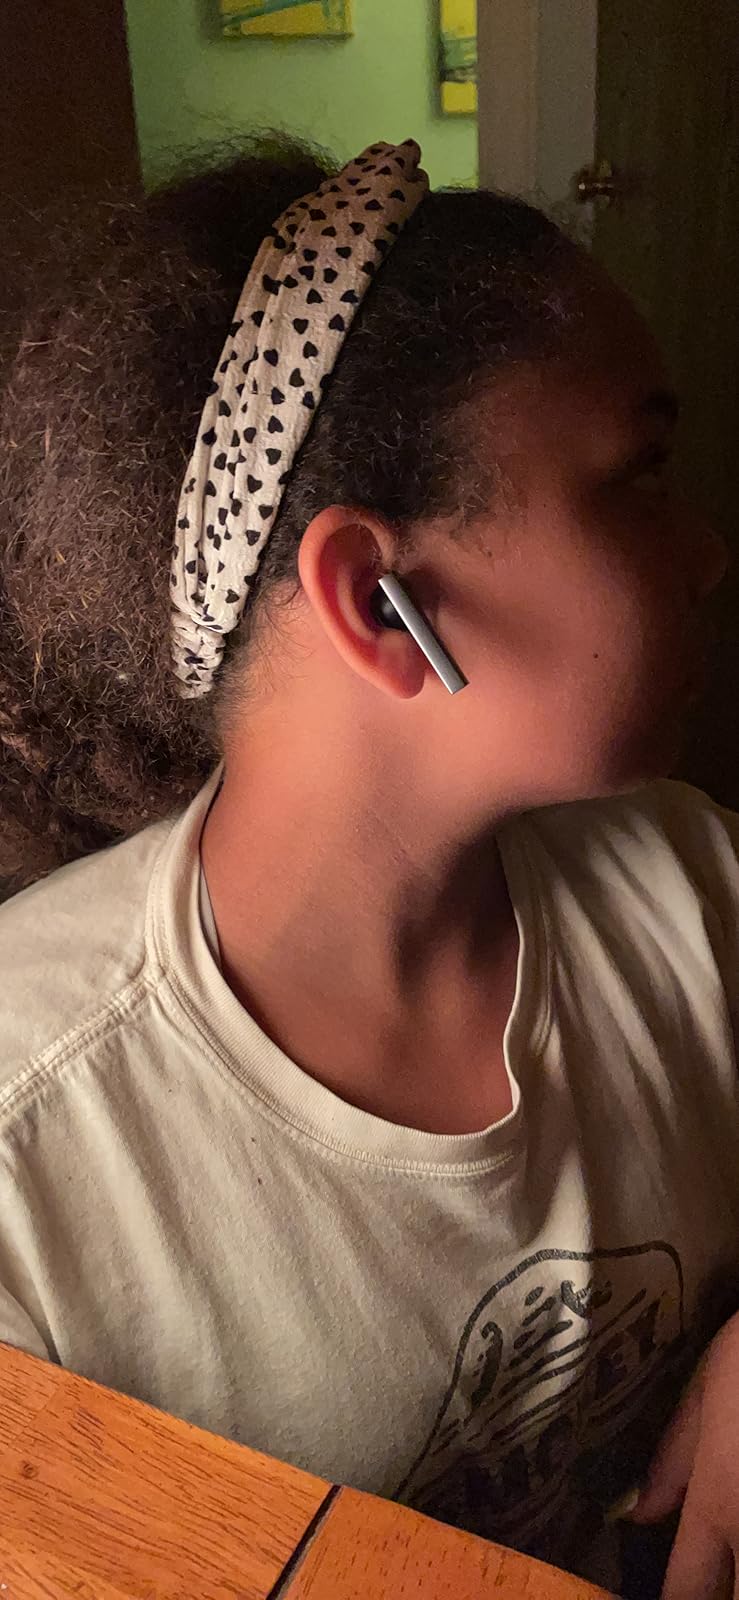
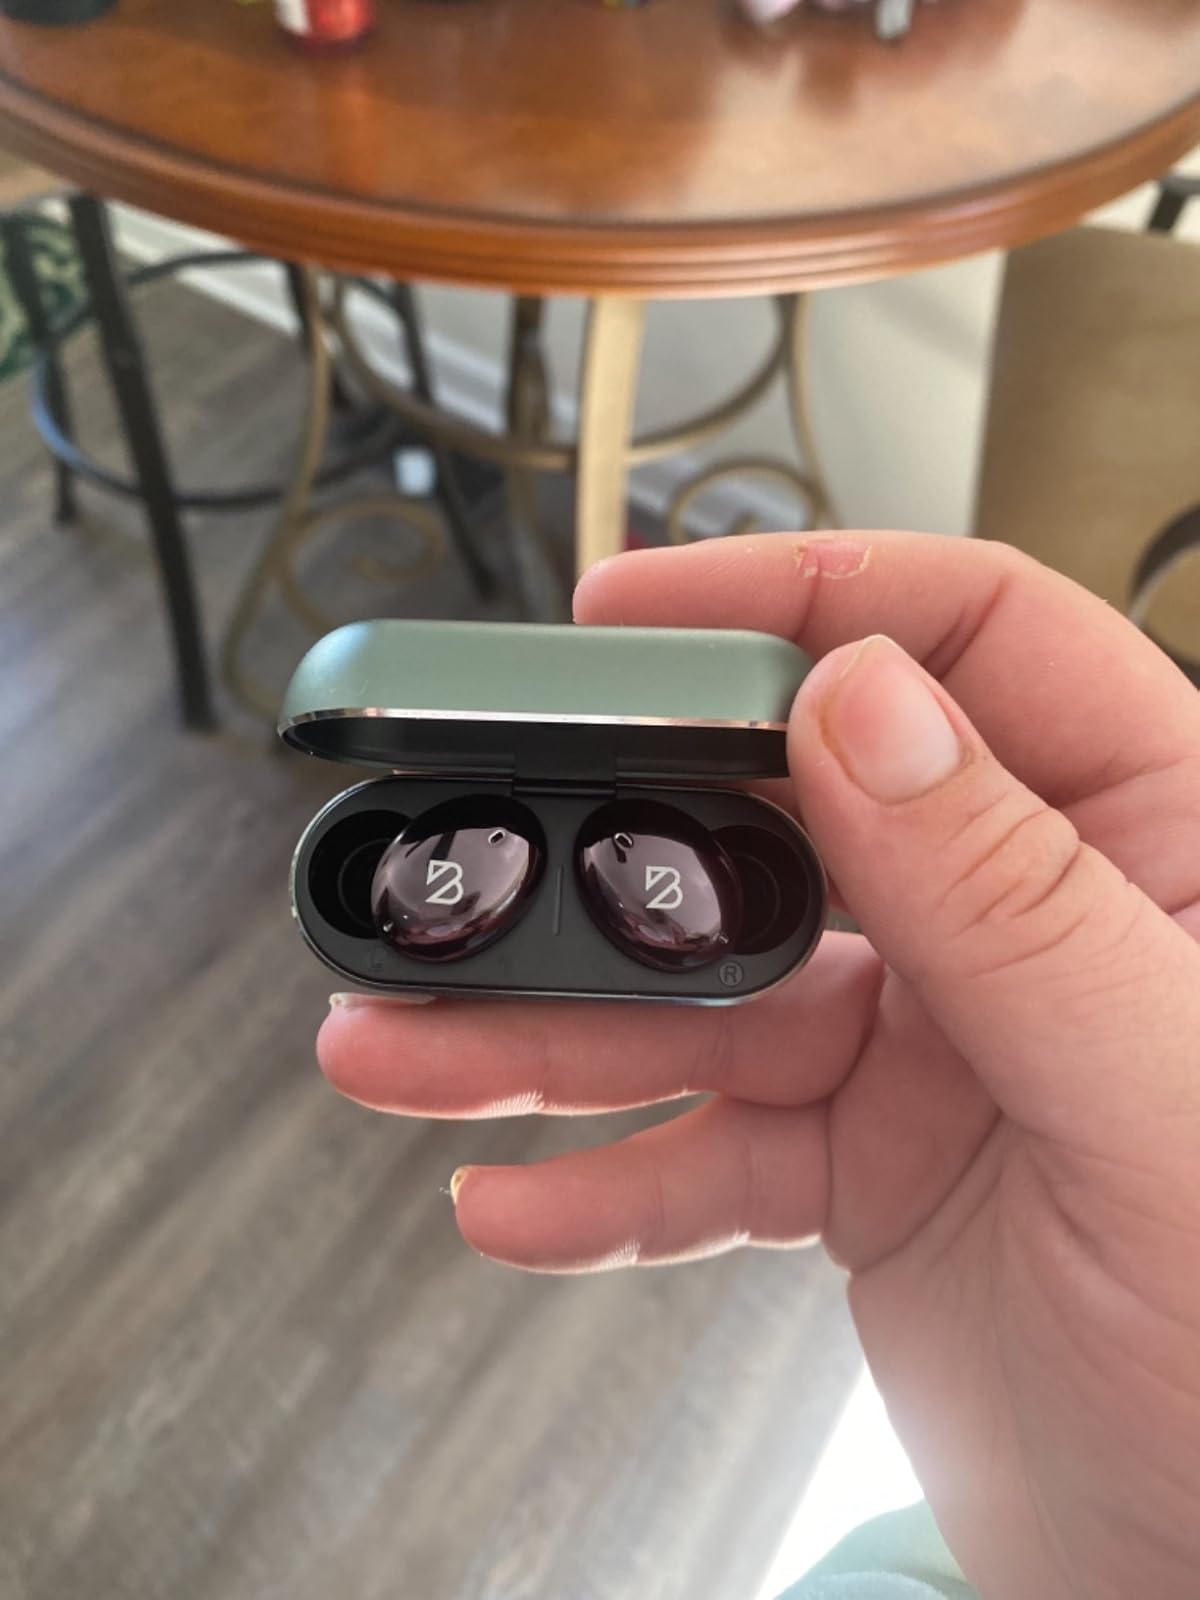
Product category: earbuds
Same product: no